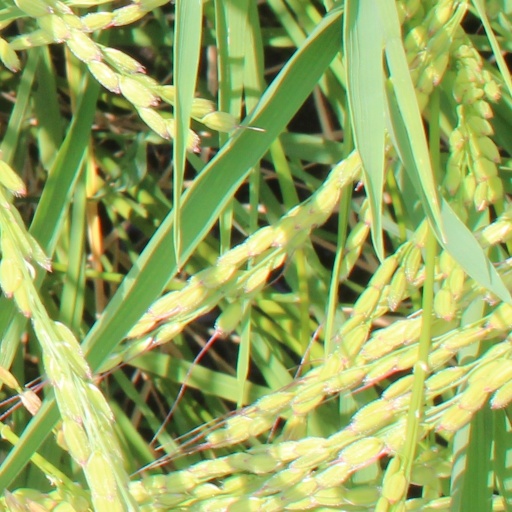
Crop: rice